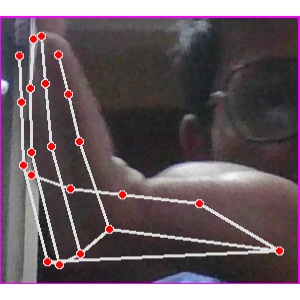
अक्षर: स